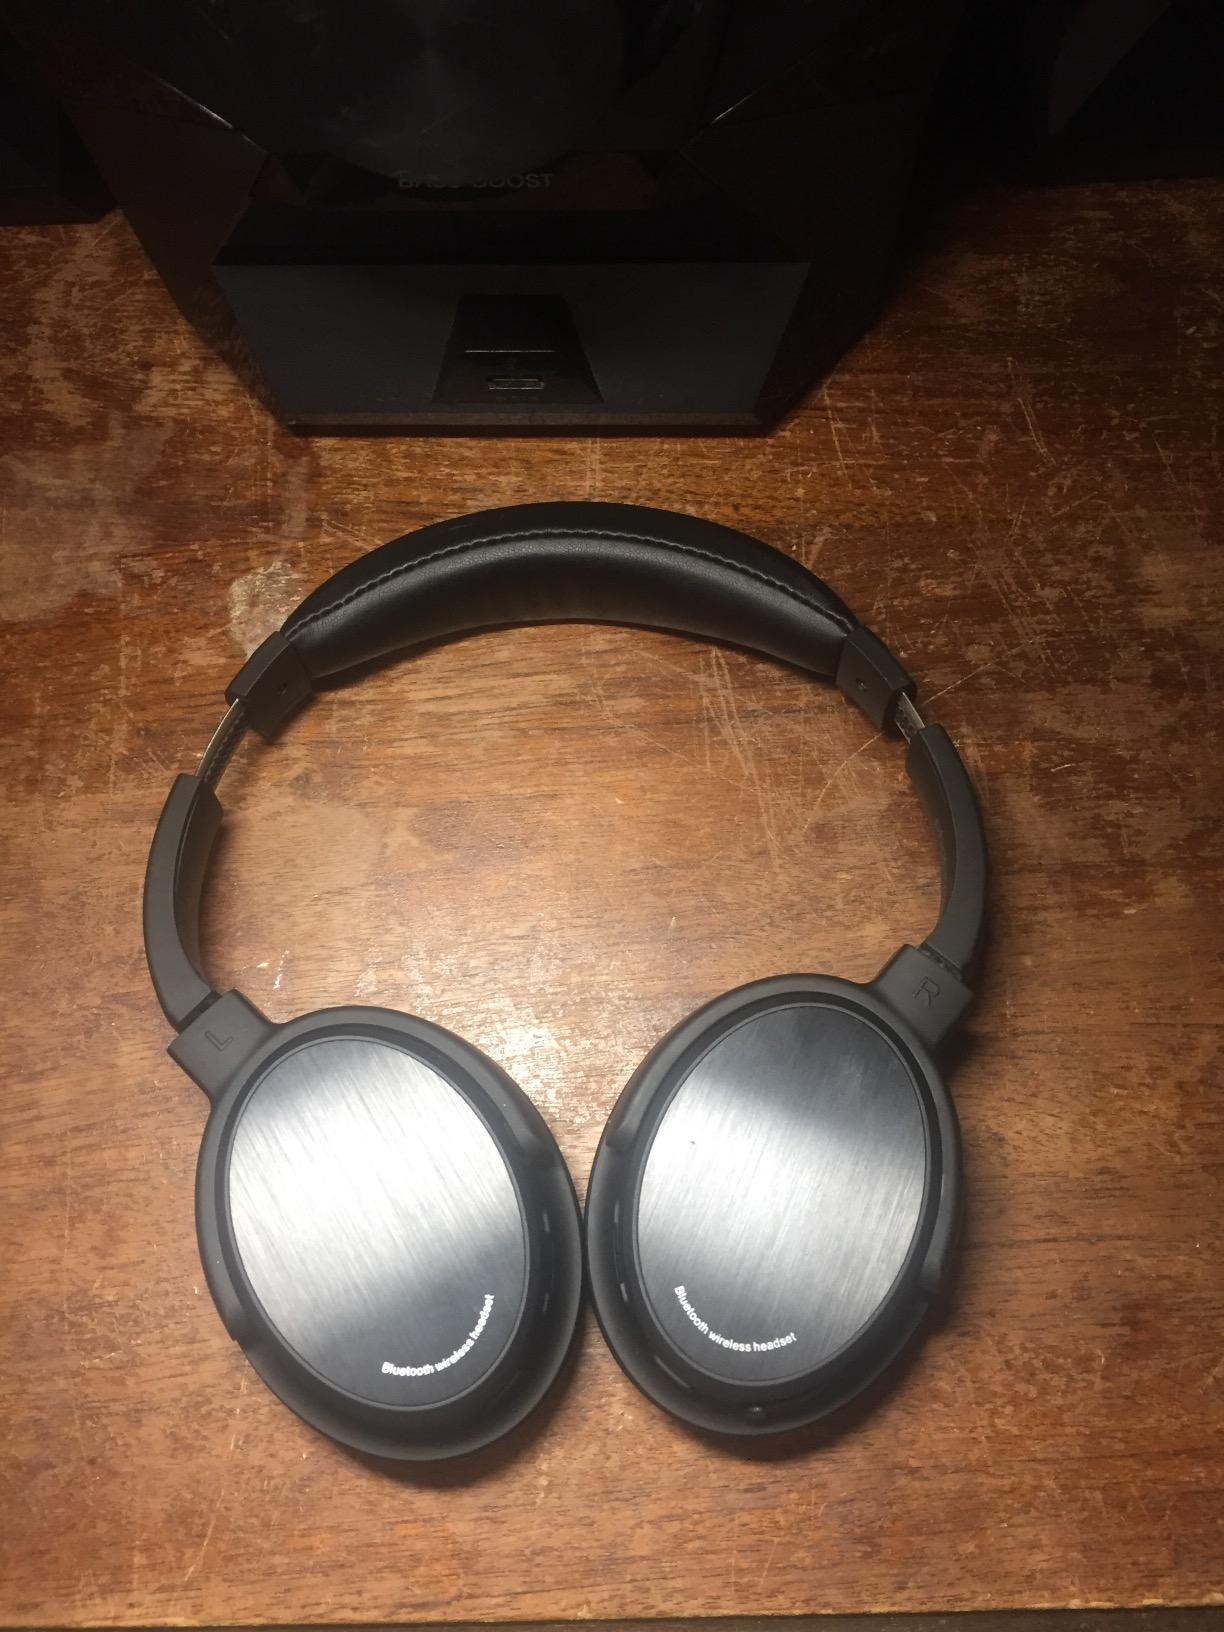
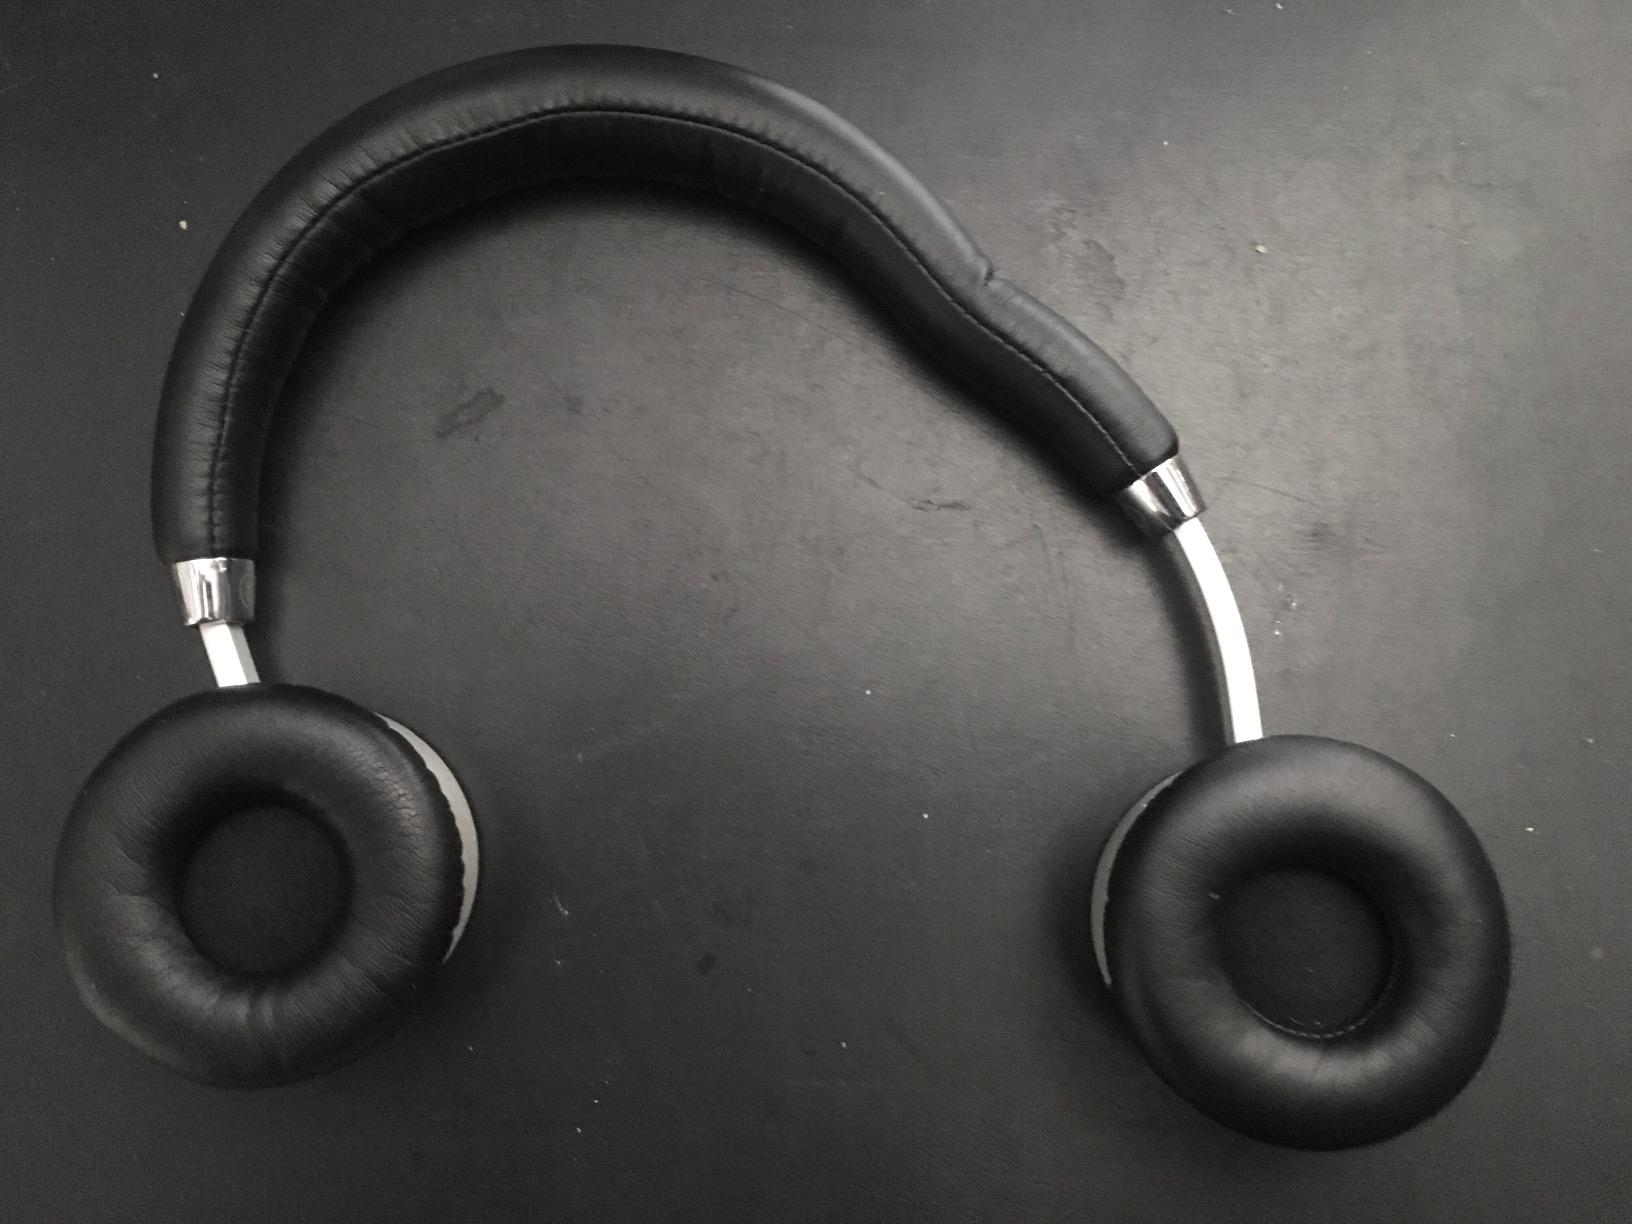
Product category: headphones
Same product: no